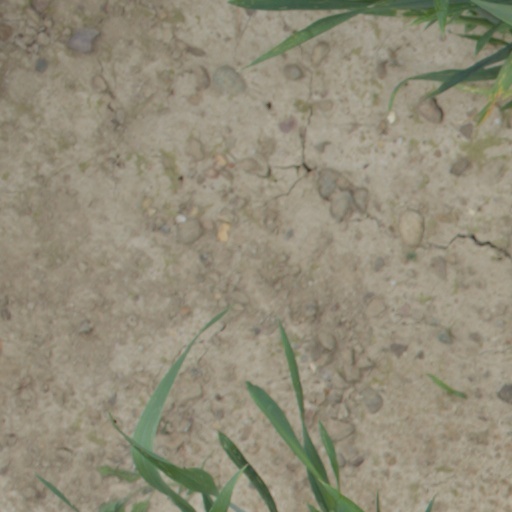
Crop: wheat